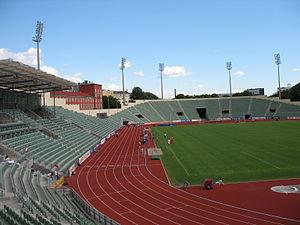
L’athlétisme est un ensemble d’épreuves sportives codifiées comprenant les courses, sauts, lancers, épreuves combinées et marche. L'origine du mot athlétisme vient du grec « Athlos » signifiant combat. Il s’agit de l’art de dépasser la performance des adversaires en vitesse ou en endurance, en distance ou en hauteur. Les épreuves athlétiques, individuelles ou par équipes, ont varié avec le temps et les mentalités. L'athlétisme est l'un des rares sports universellement pratiqués, que ce soit dans le monde amateur ou au cours de nombreuses compétitions de tous niveaux. La simplicité et le peu de moyens nécessaires à sa pratique expliquent en partie ce succès. Les premières traces de concours athlétiques remontent aux civilisations antiques. La discipline s'est développée au cours des siècles, des premières épreuves à sa codification.